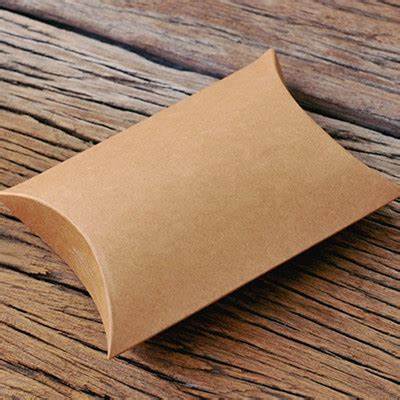
Label: paper